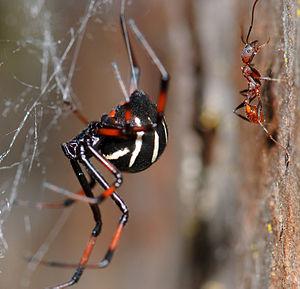
Latrodectus variolus est une espèce d'araignées aranéomorphes de la famille des Theridiidae.